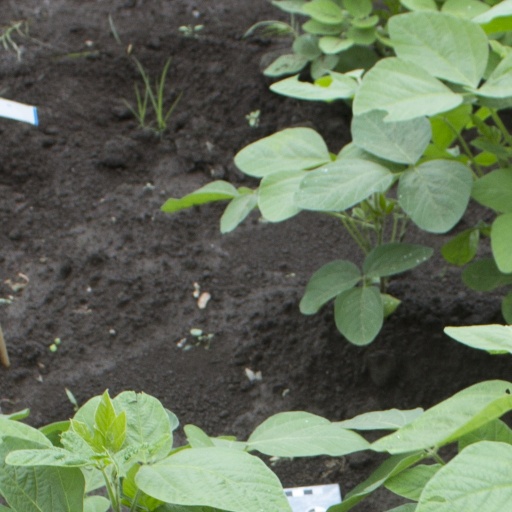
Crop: soybean